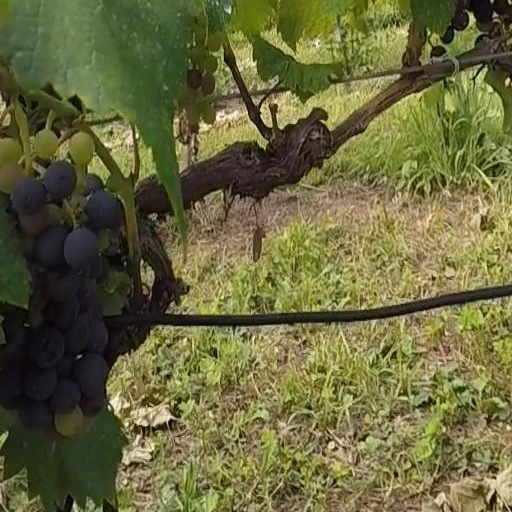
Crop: grape